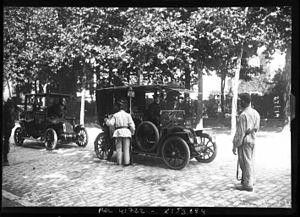
Contrôle d'identité des voyageurs, banlieue parisienne, 9 août 1914
Les Thibault est une vaste suite romanesque de Roger Martin du Gard, composée de huit tomes d'inégale longueur dont la publication s'est étalée de 1922 à 1940. C’est tout particulièrement pour cette œuvre, et bien qu'il lui restât encore à en écrire l'Épilogue, que Roger Martin du Gard reçut, dès novembre 1937, le prix Nobel de littérature.
La mobilisation française de 1914 est l'ensemble des opérations au tout début de la Première Guerre mondiale qui permet de mettre l'armée et la marine françaises sur le pied de guerre, avec notamment le rappel théorique sous les drapeaux de tous les Français aptes au service militaire. Planifiée de longue date, l'affectation de chaque homme était prévue selon son âge et sa résidence.